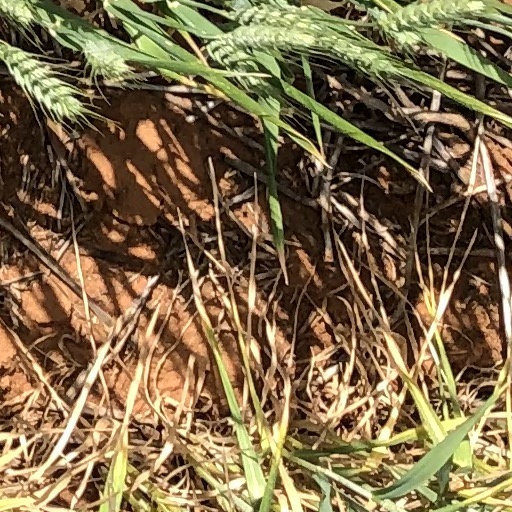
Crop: wheat